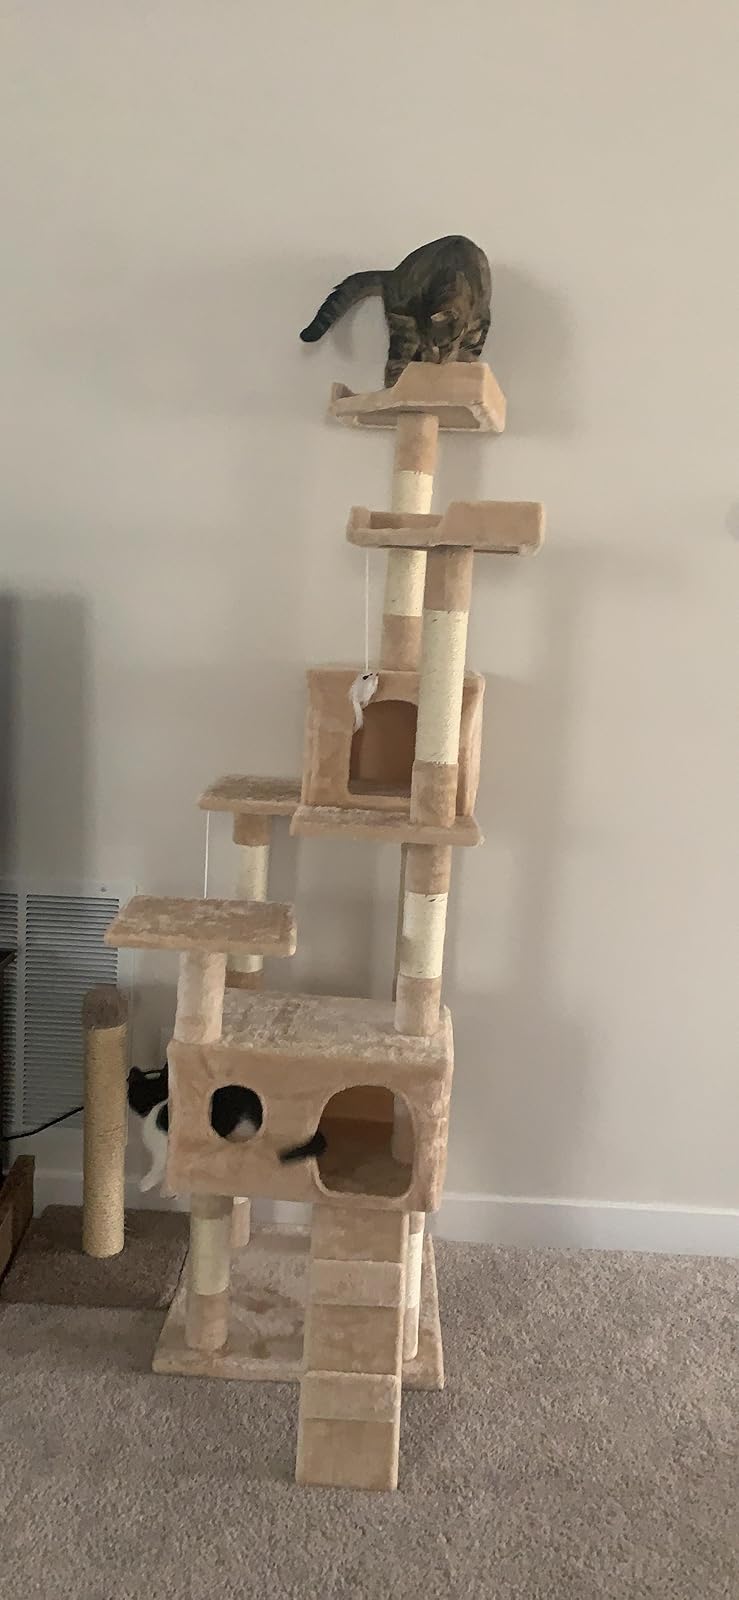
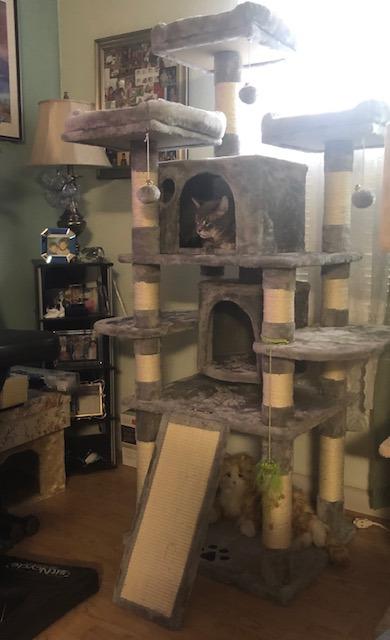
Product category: items_cat tree
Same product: no